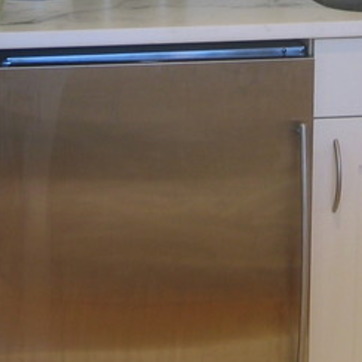
Material: metal